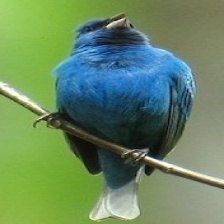
Species: INDIGO BUNTING
Scientific name: PASSERINA CYANEA
ImageNet parent category: indigo_bunting